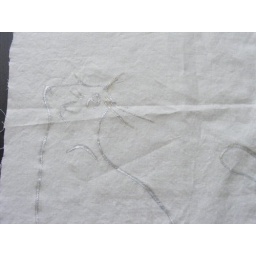
The cat is outlined in silver ink.